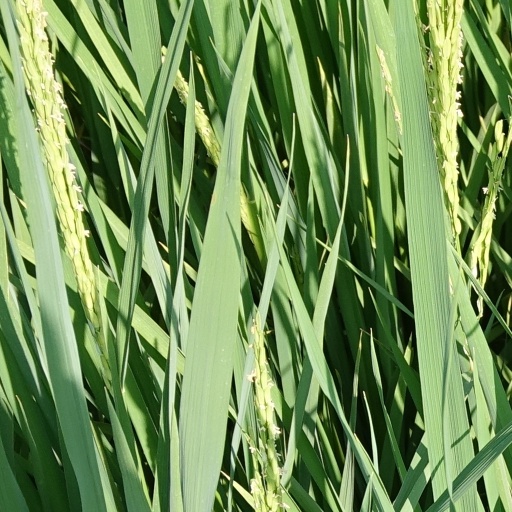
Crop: rice